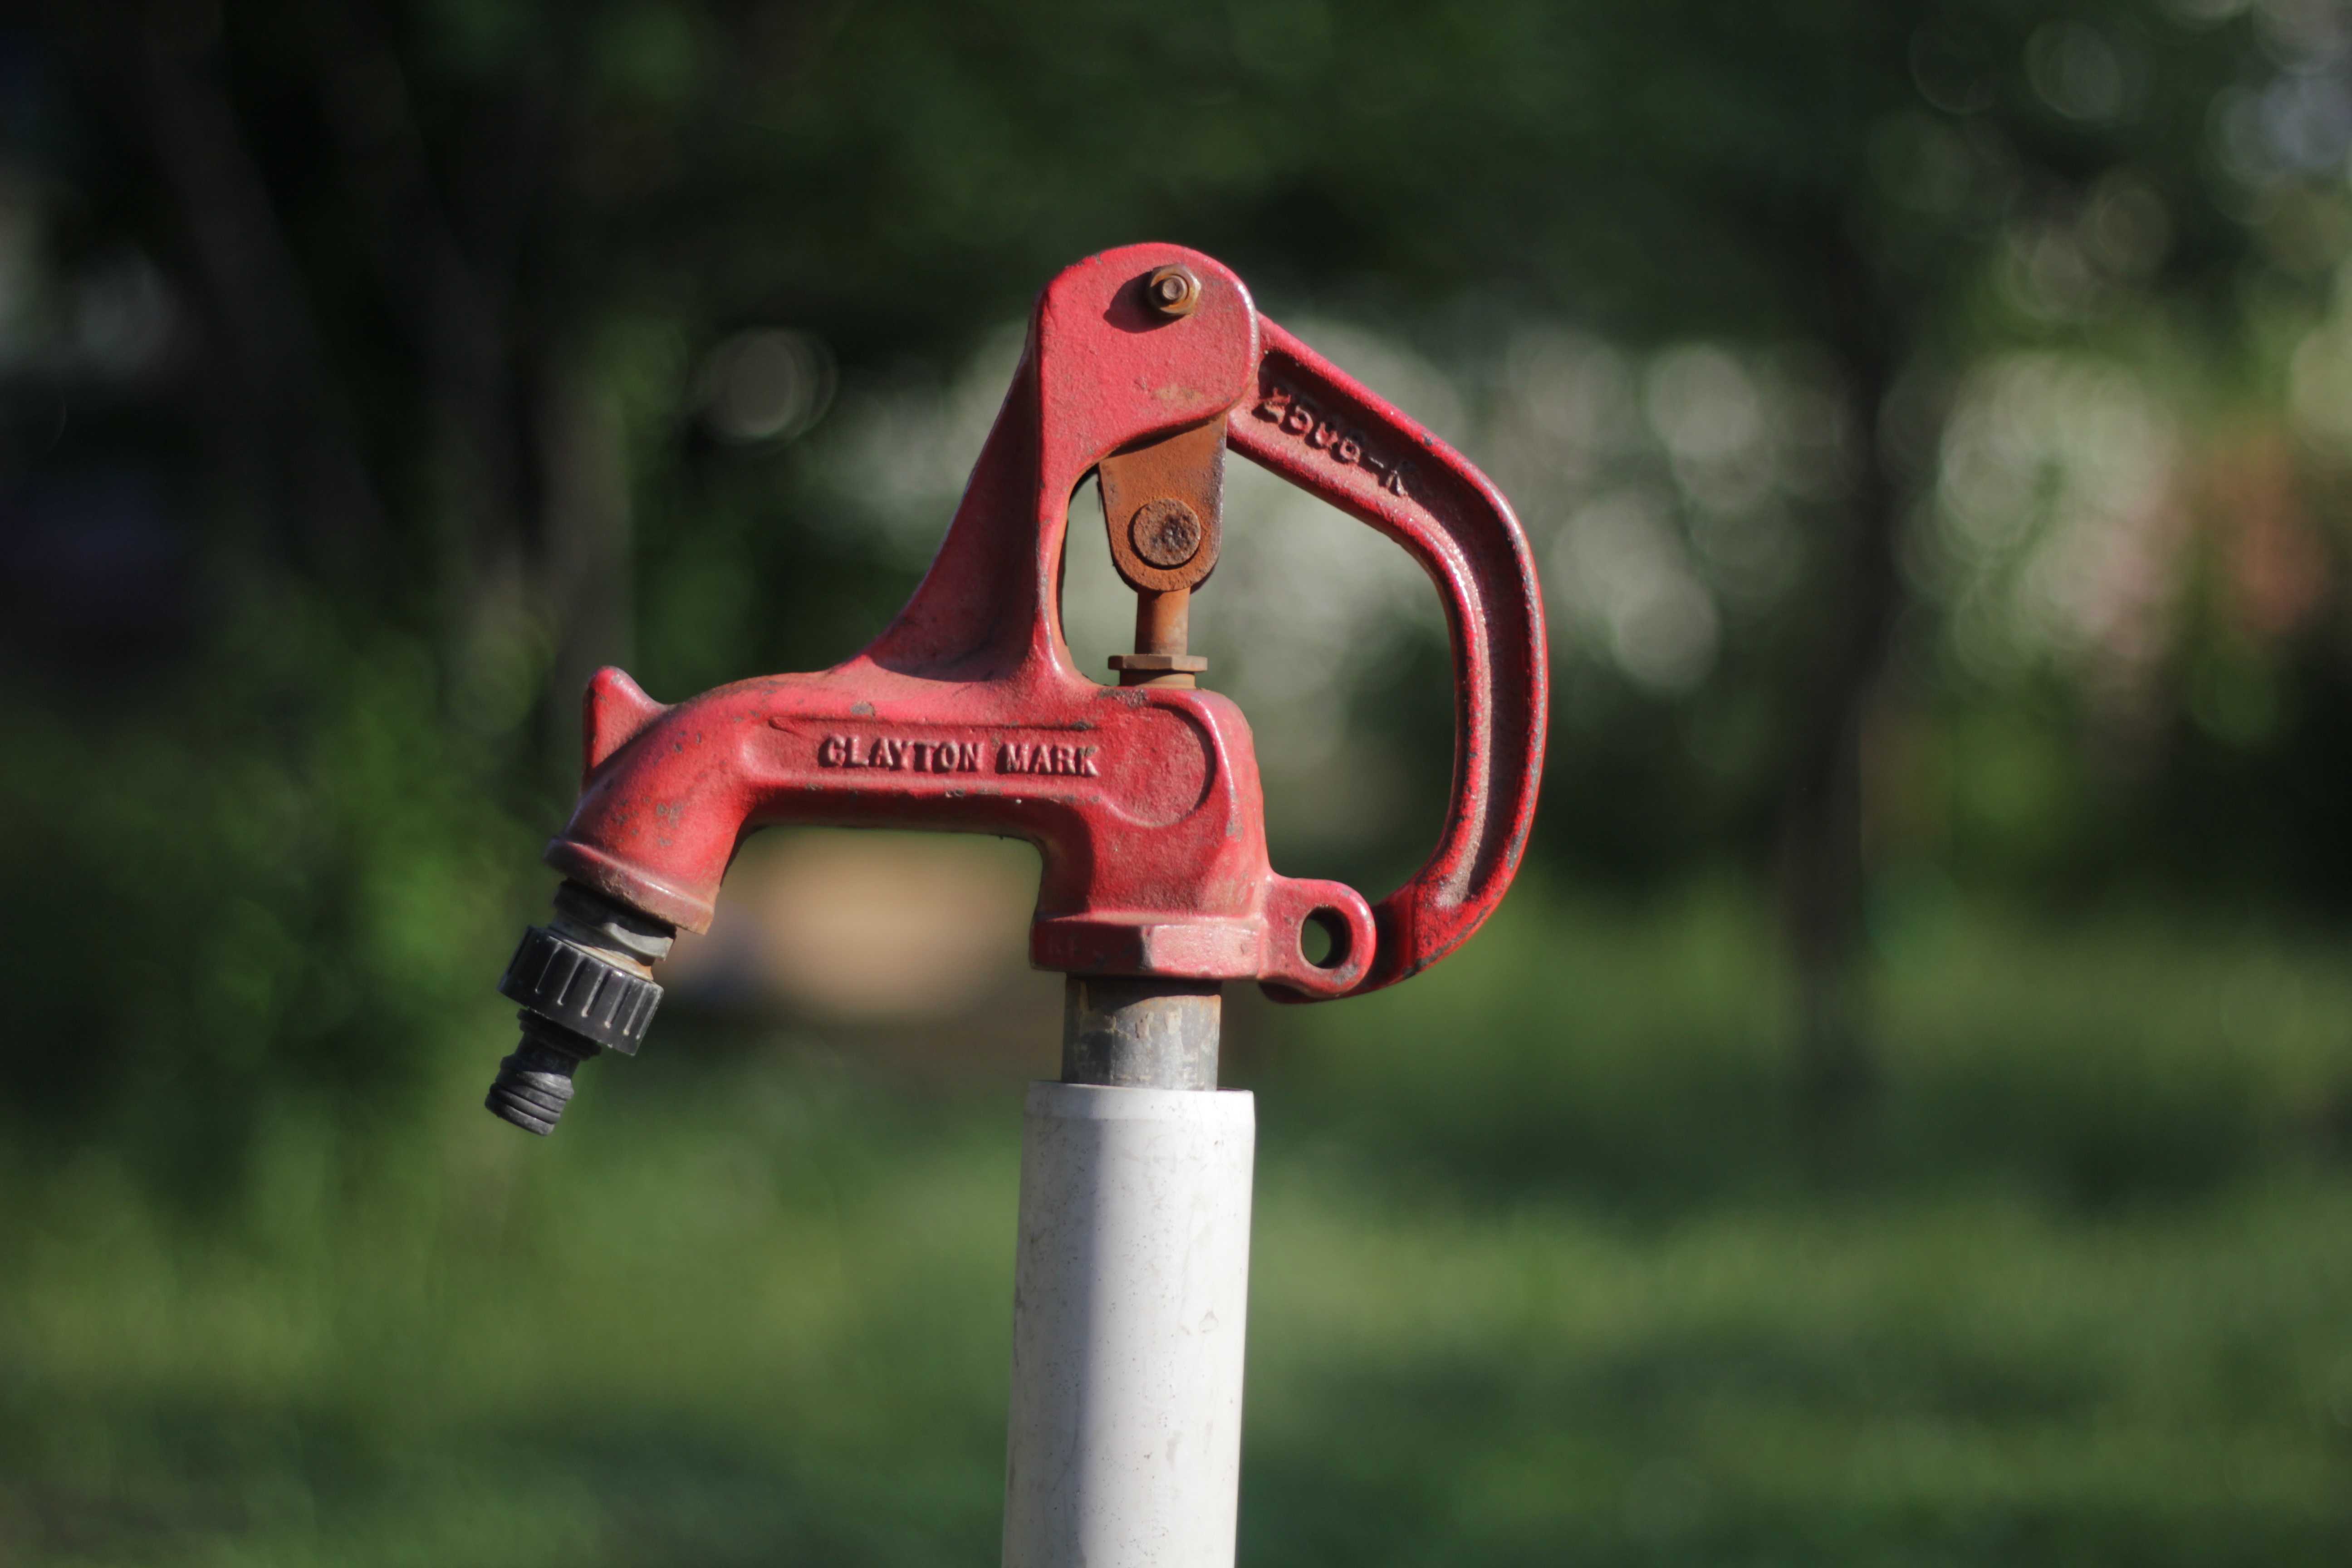
wheel, bicycle, green, red, fountain, garden tap, water tap